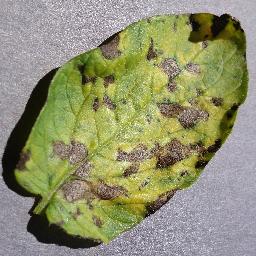
Label: Potato___Early_blight